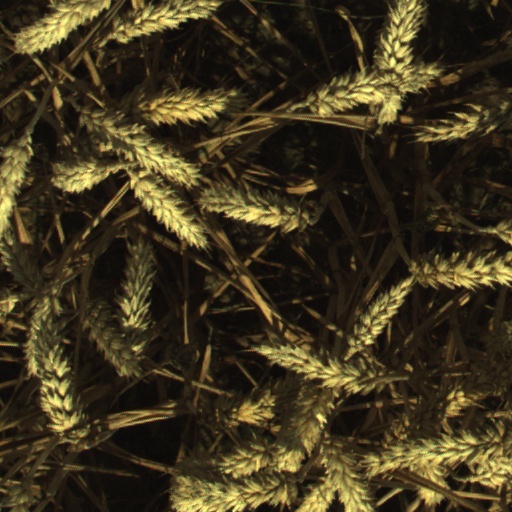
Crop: wheat